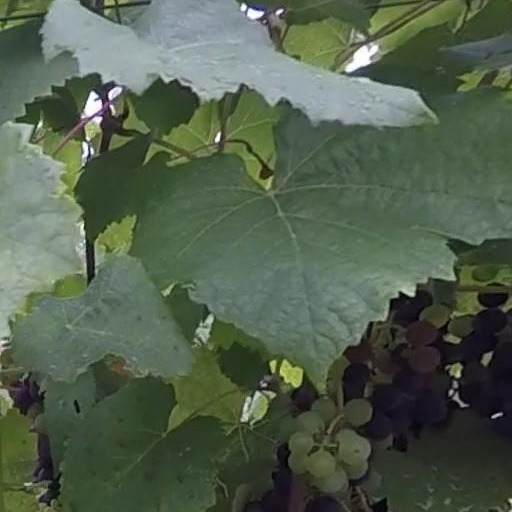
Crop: grape